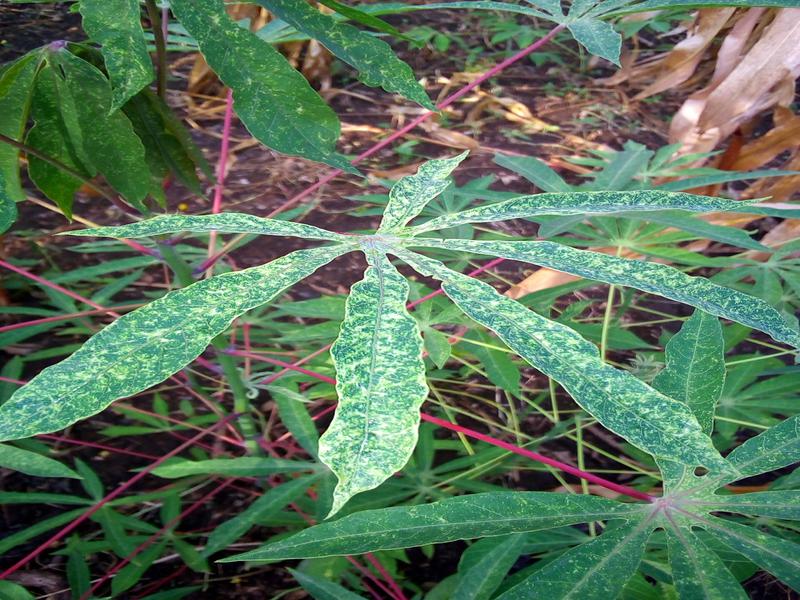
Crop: cassava
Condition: green_mottle